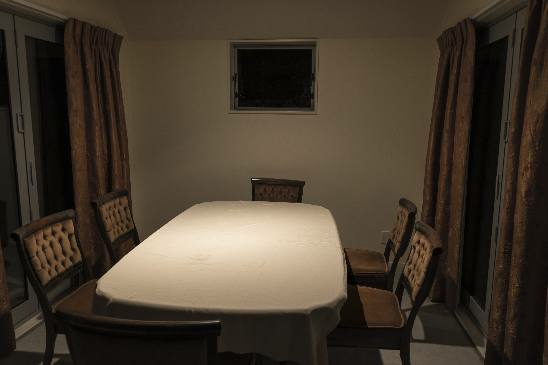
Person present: No